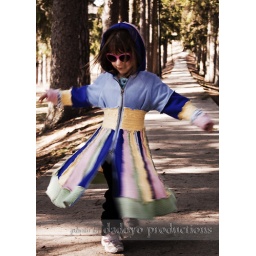
Upcycled Girls Sweater Coat Cloak in blue green yellow